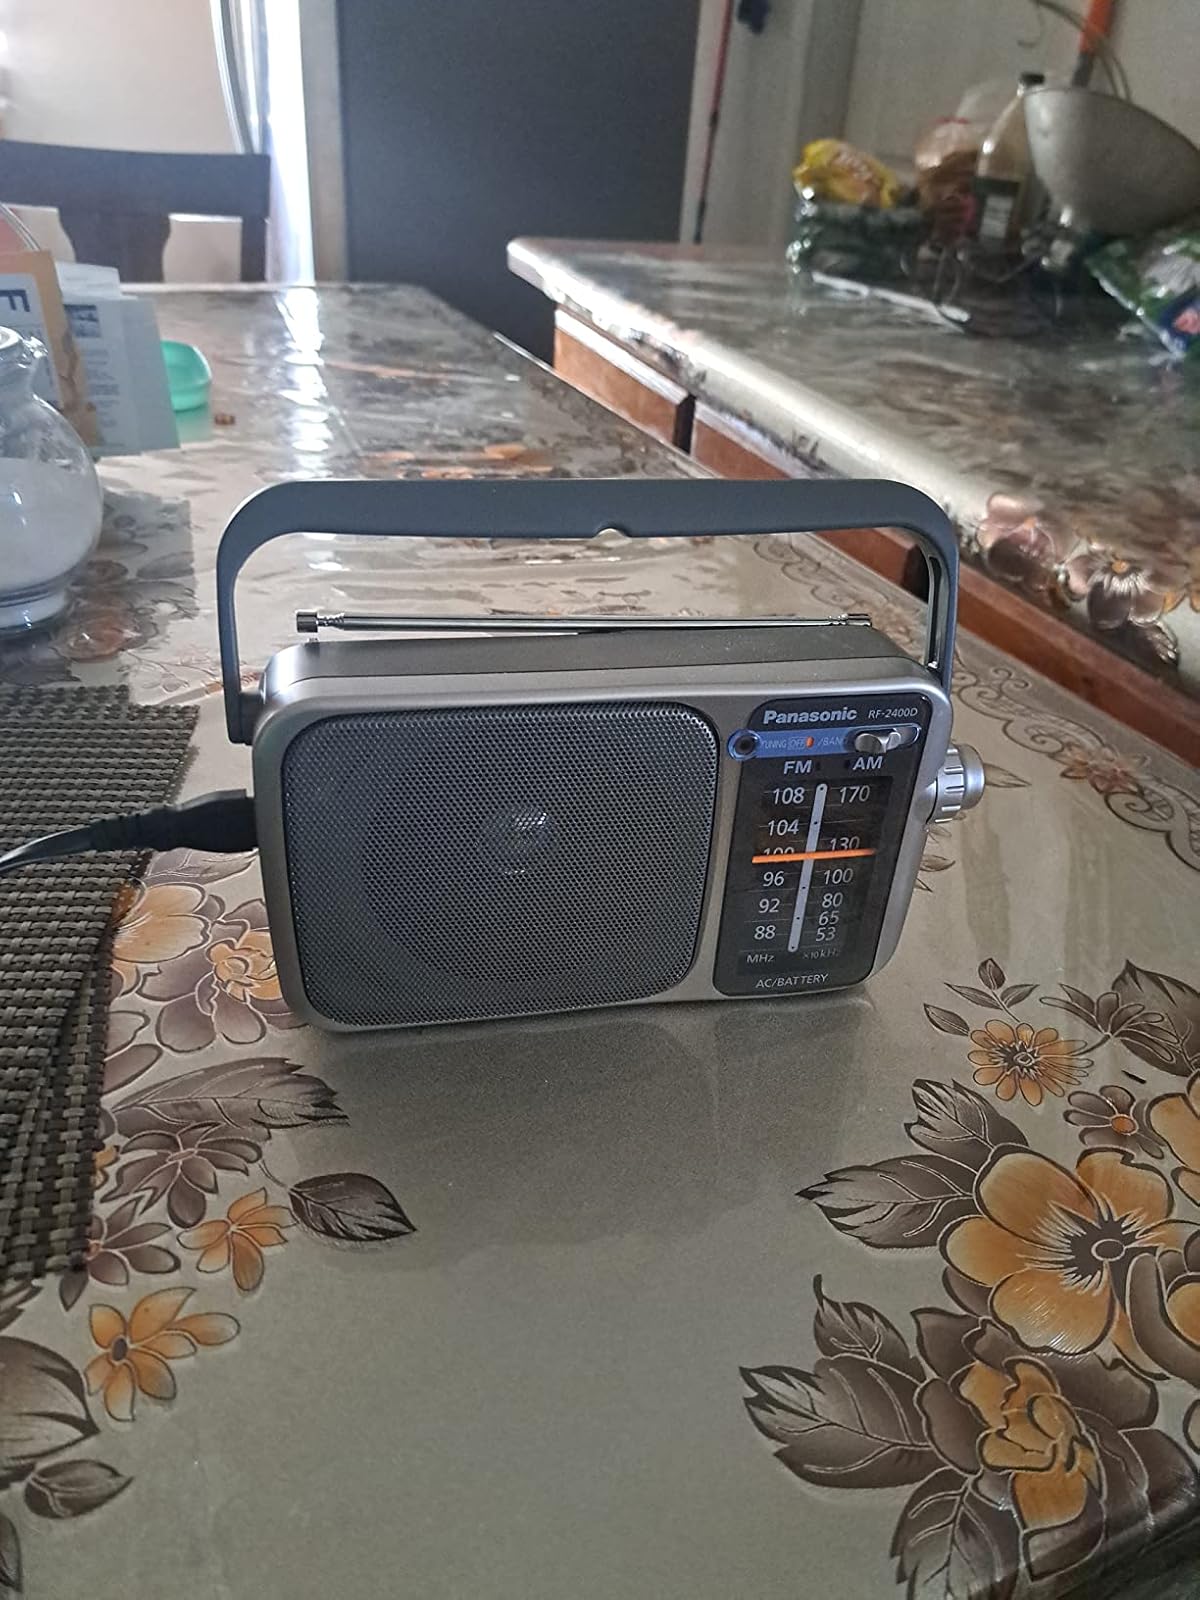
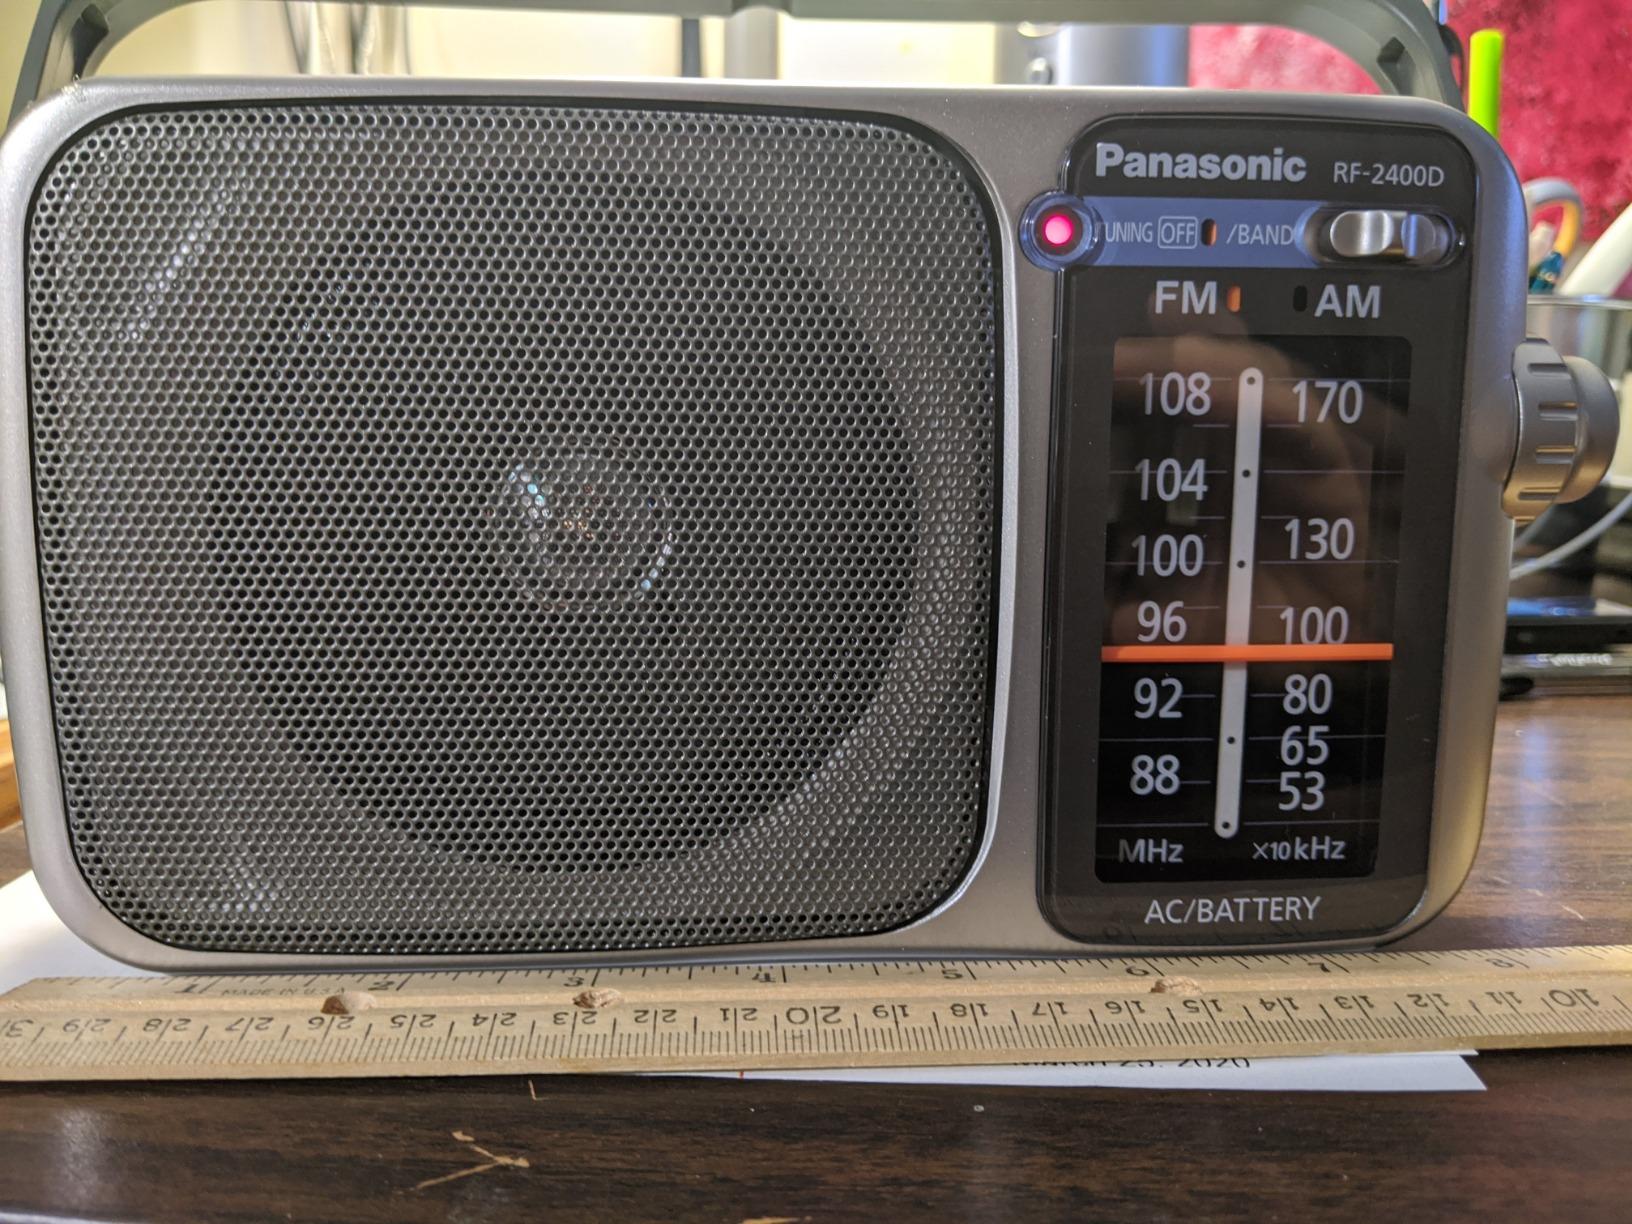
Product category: radio
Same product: yes